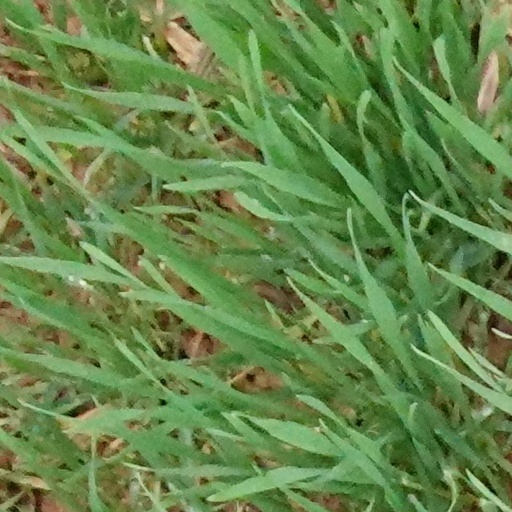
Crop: wheat